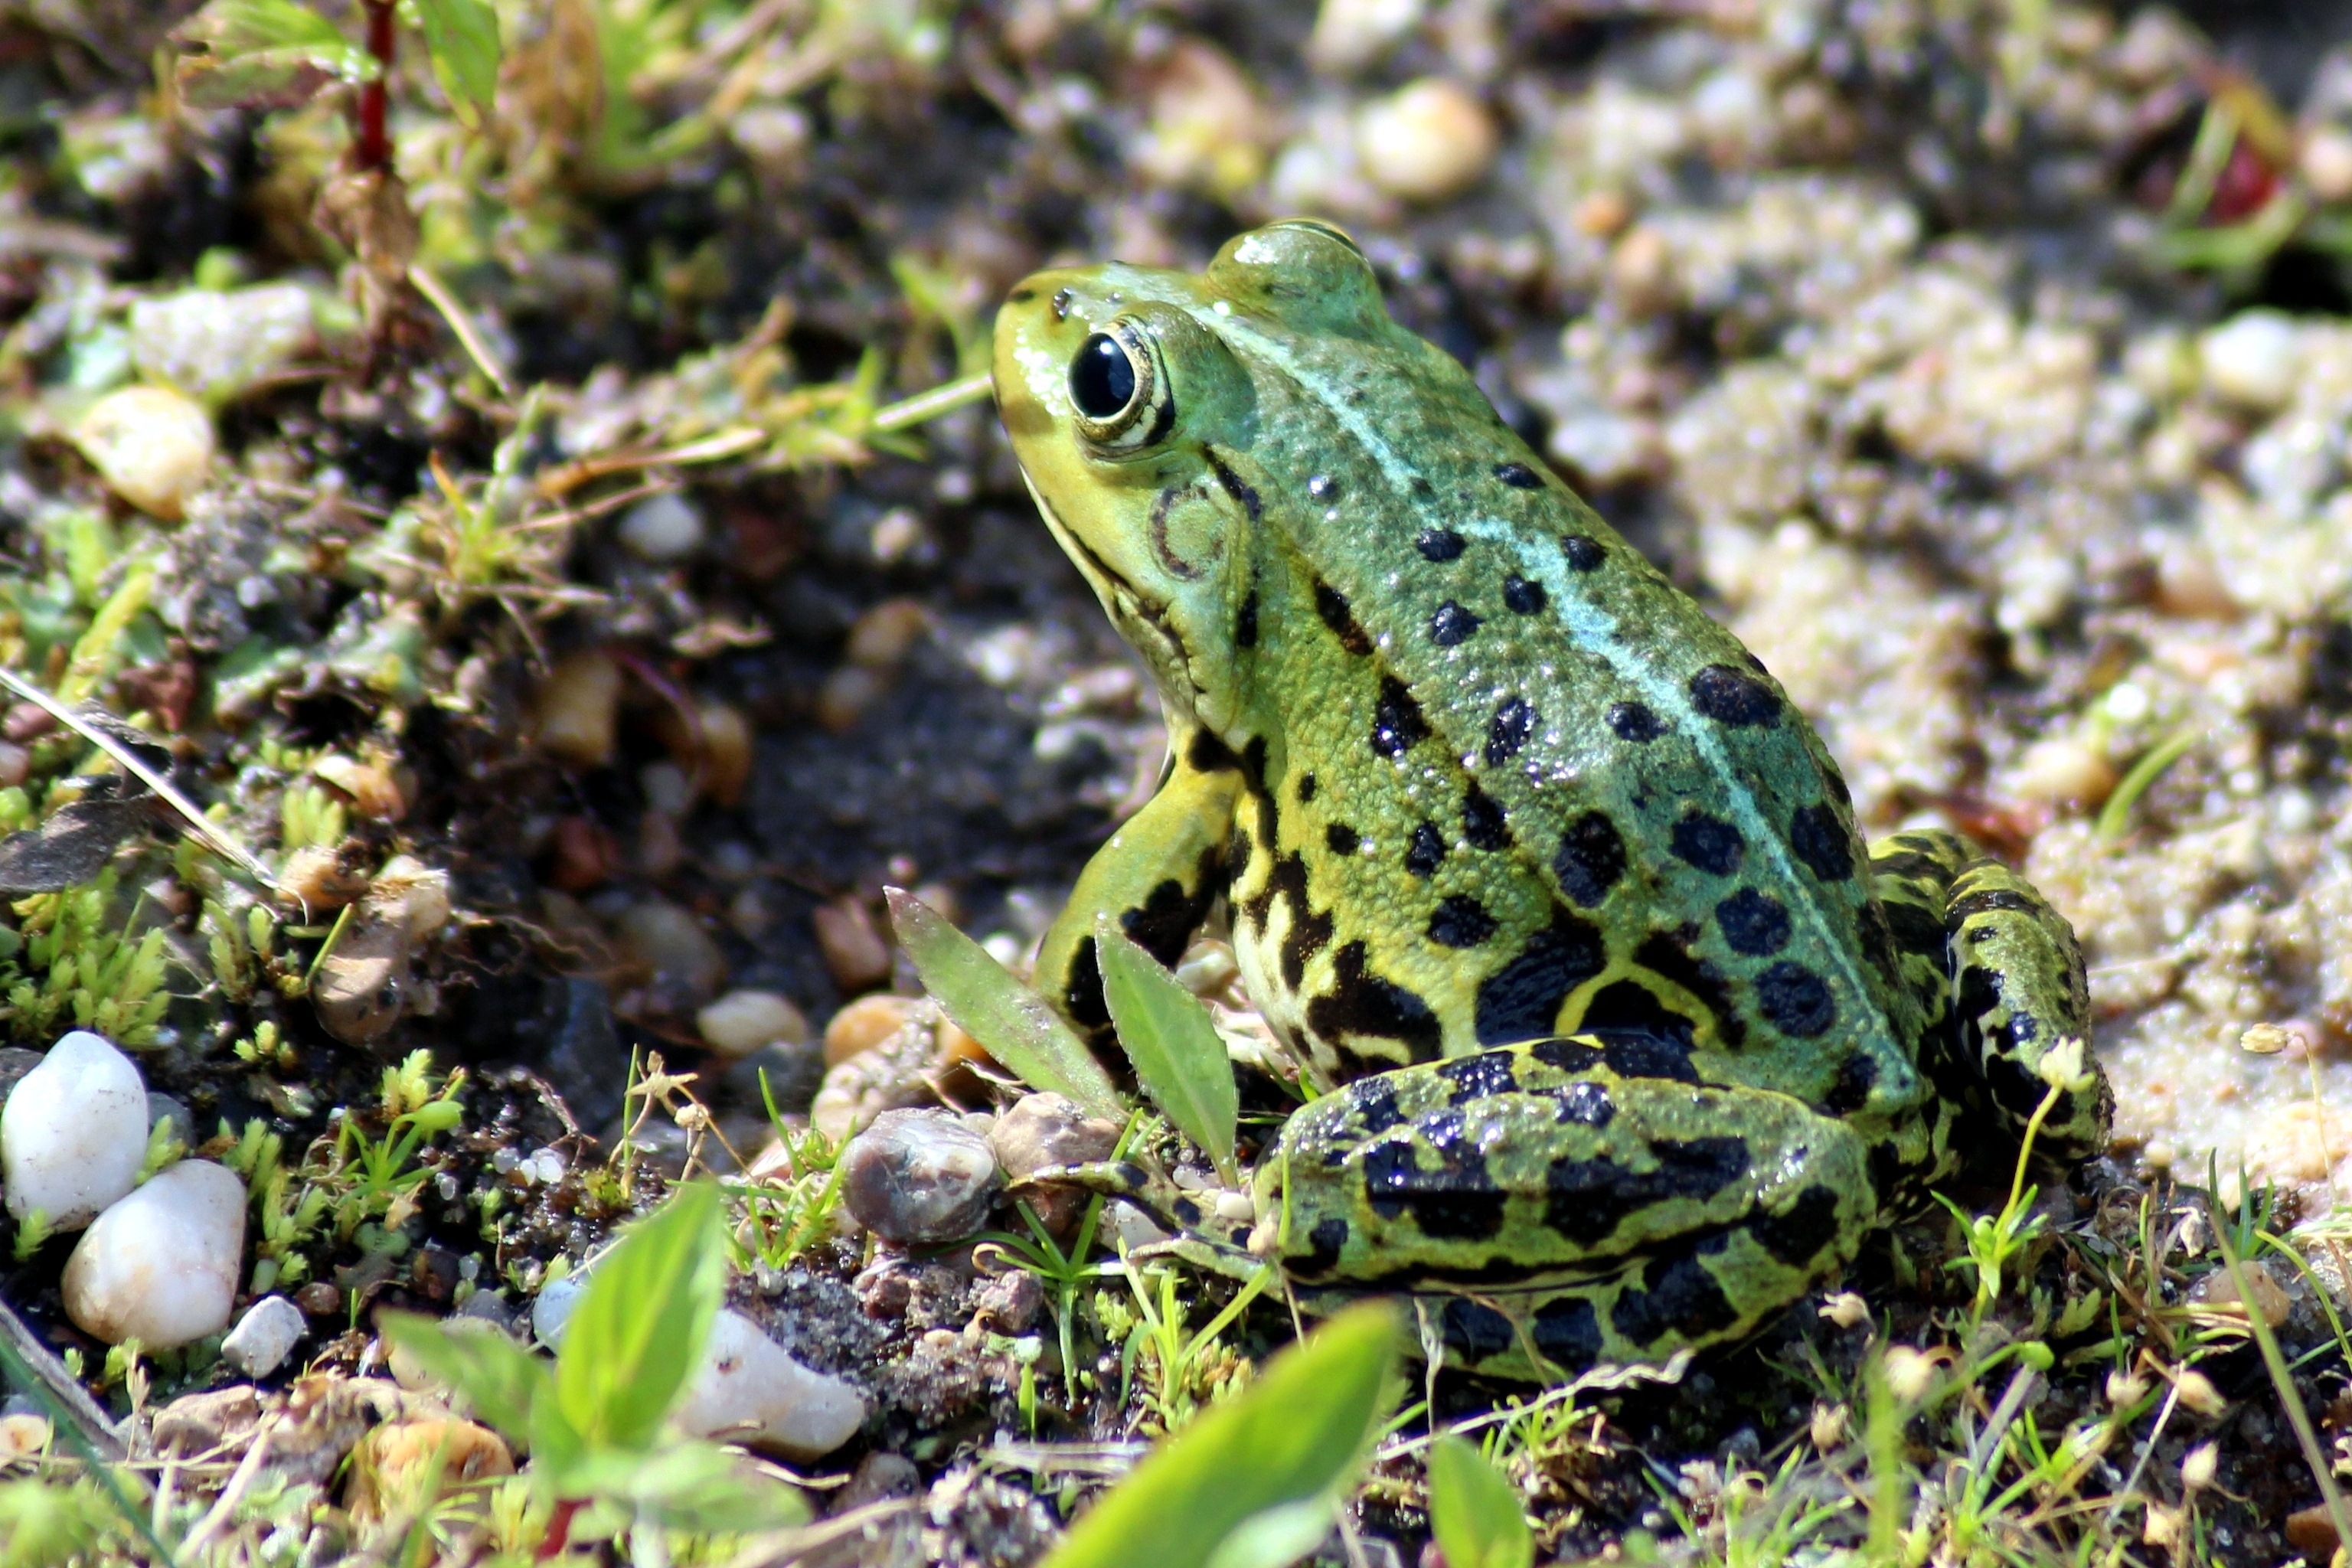
wildlife, green, frog, toad, amphibian, fauna, green lizard, vertebrate, lacerta, green frog, bullfrog, ranidae, lacertidae, lissotriton